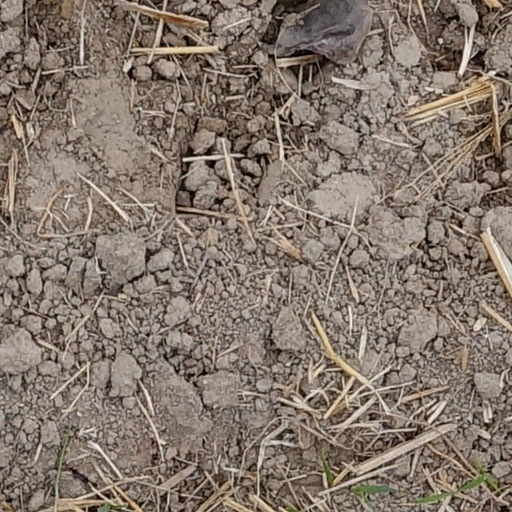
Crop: wheat